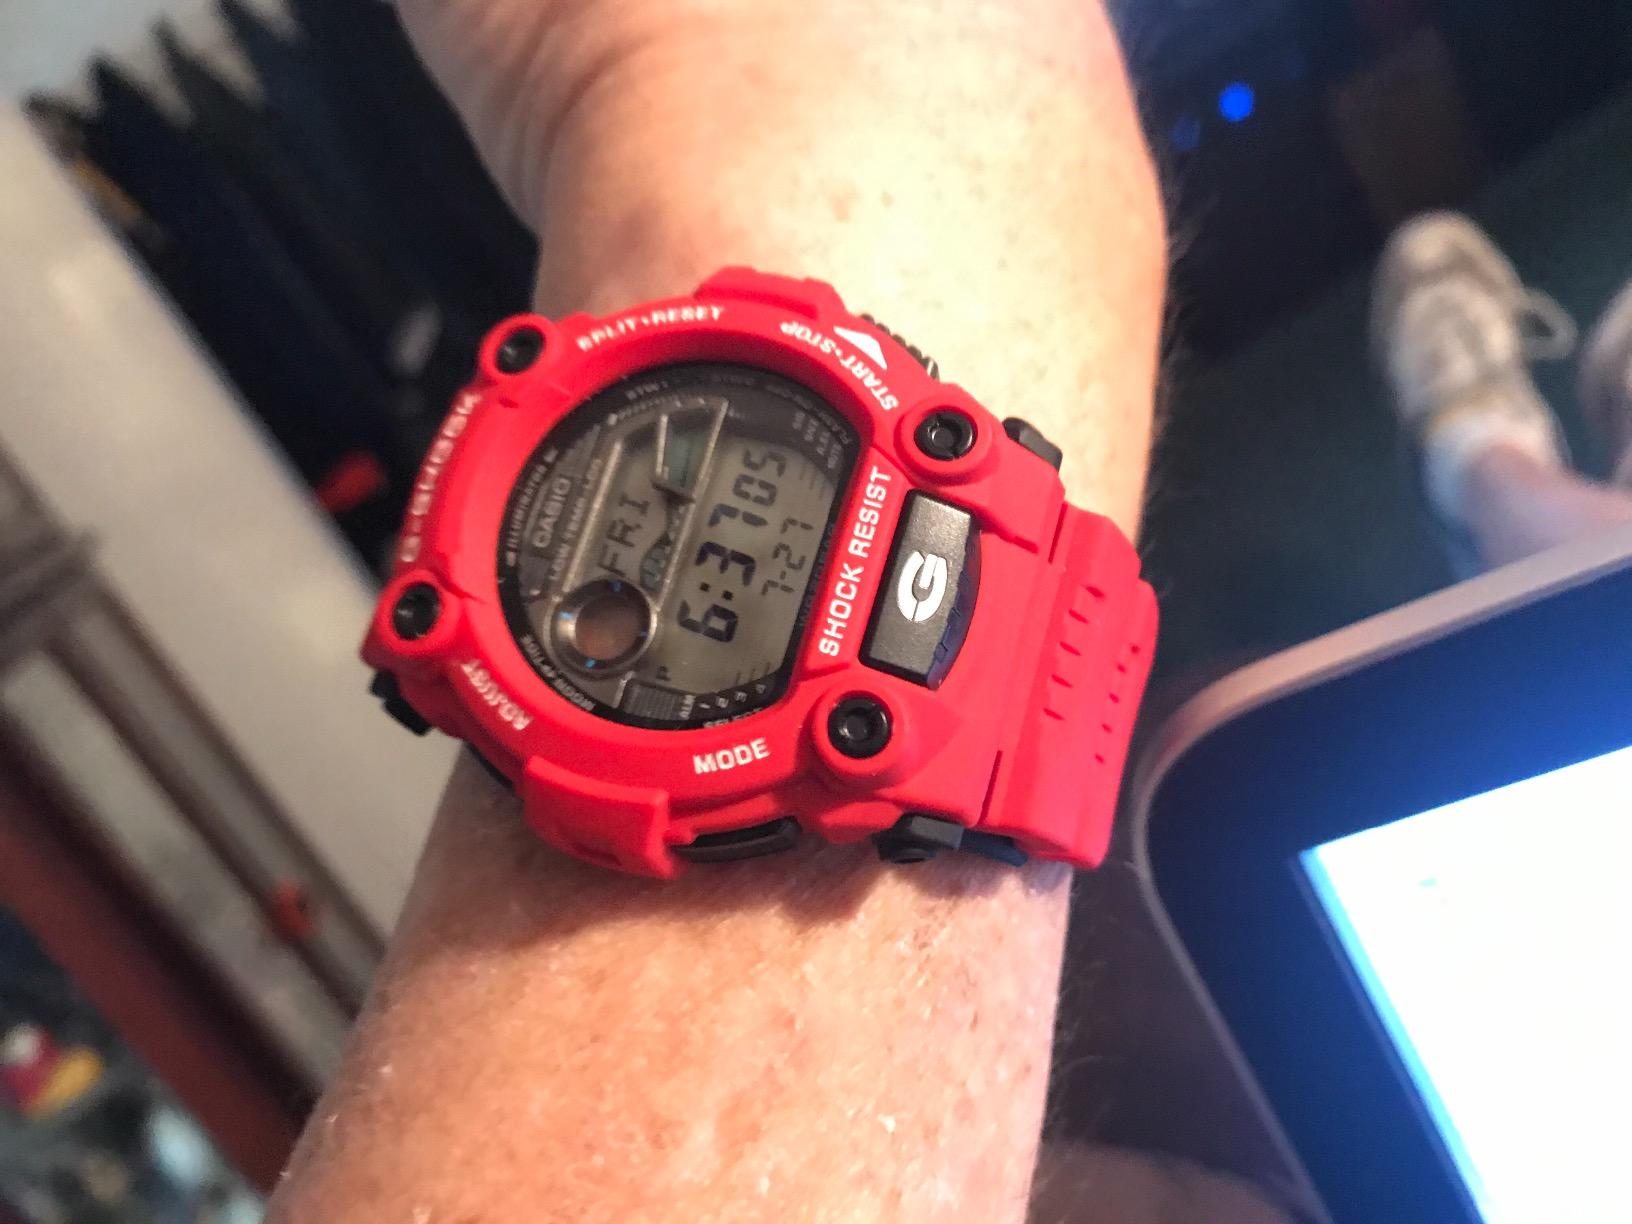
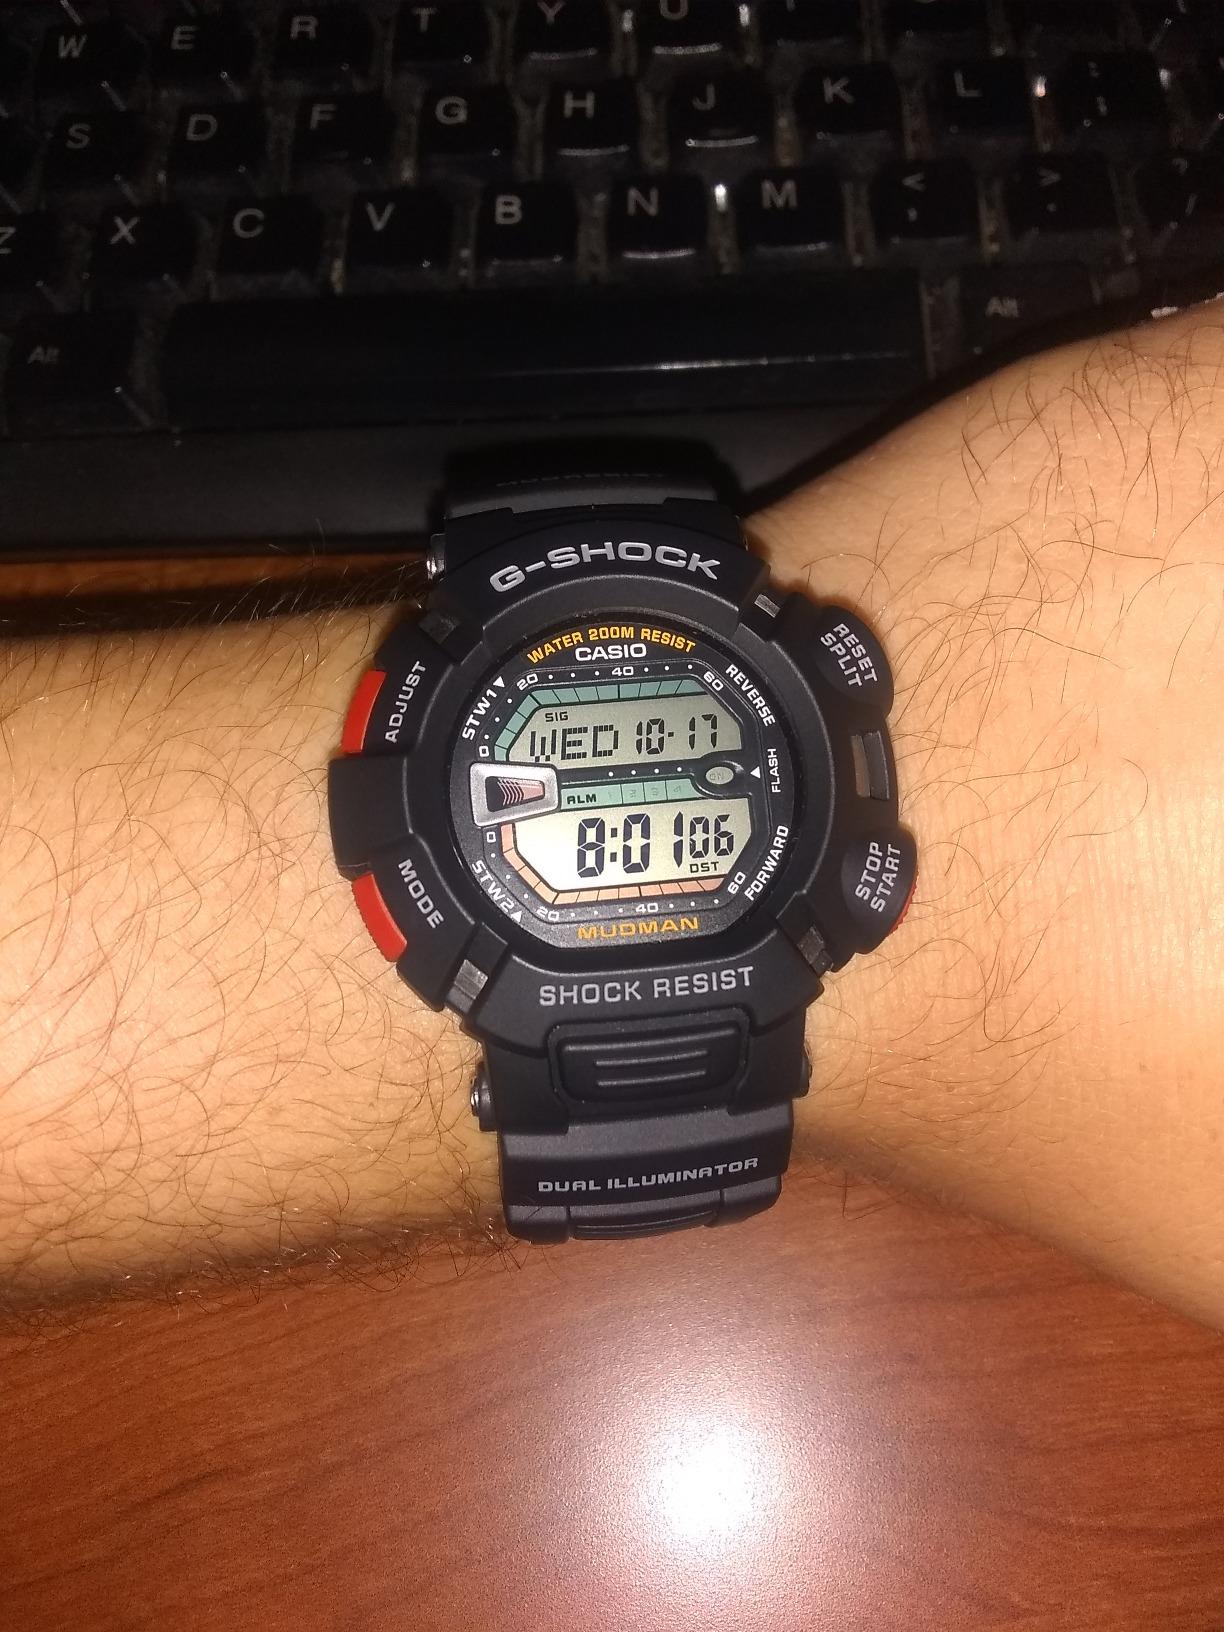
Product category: accessories_watch
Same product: no